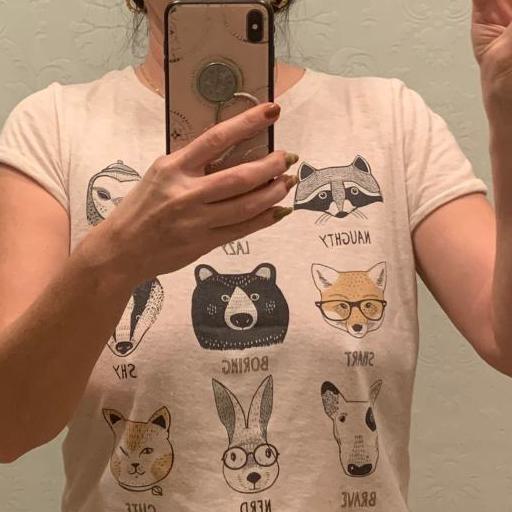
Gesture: no_gesture